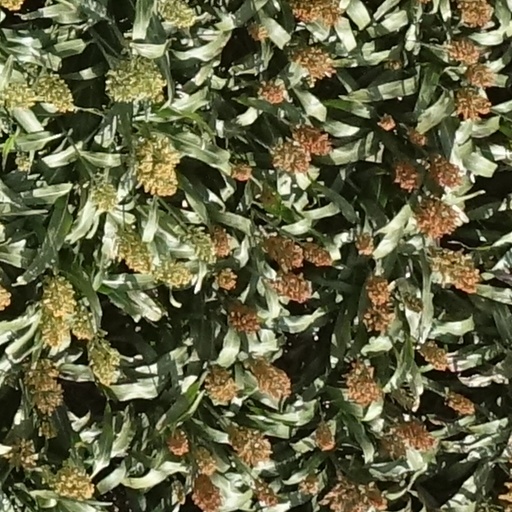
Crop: sorghum